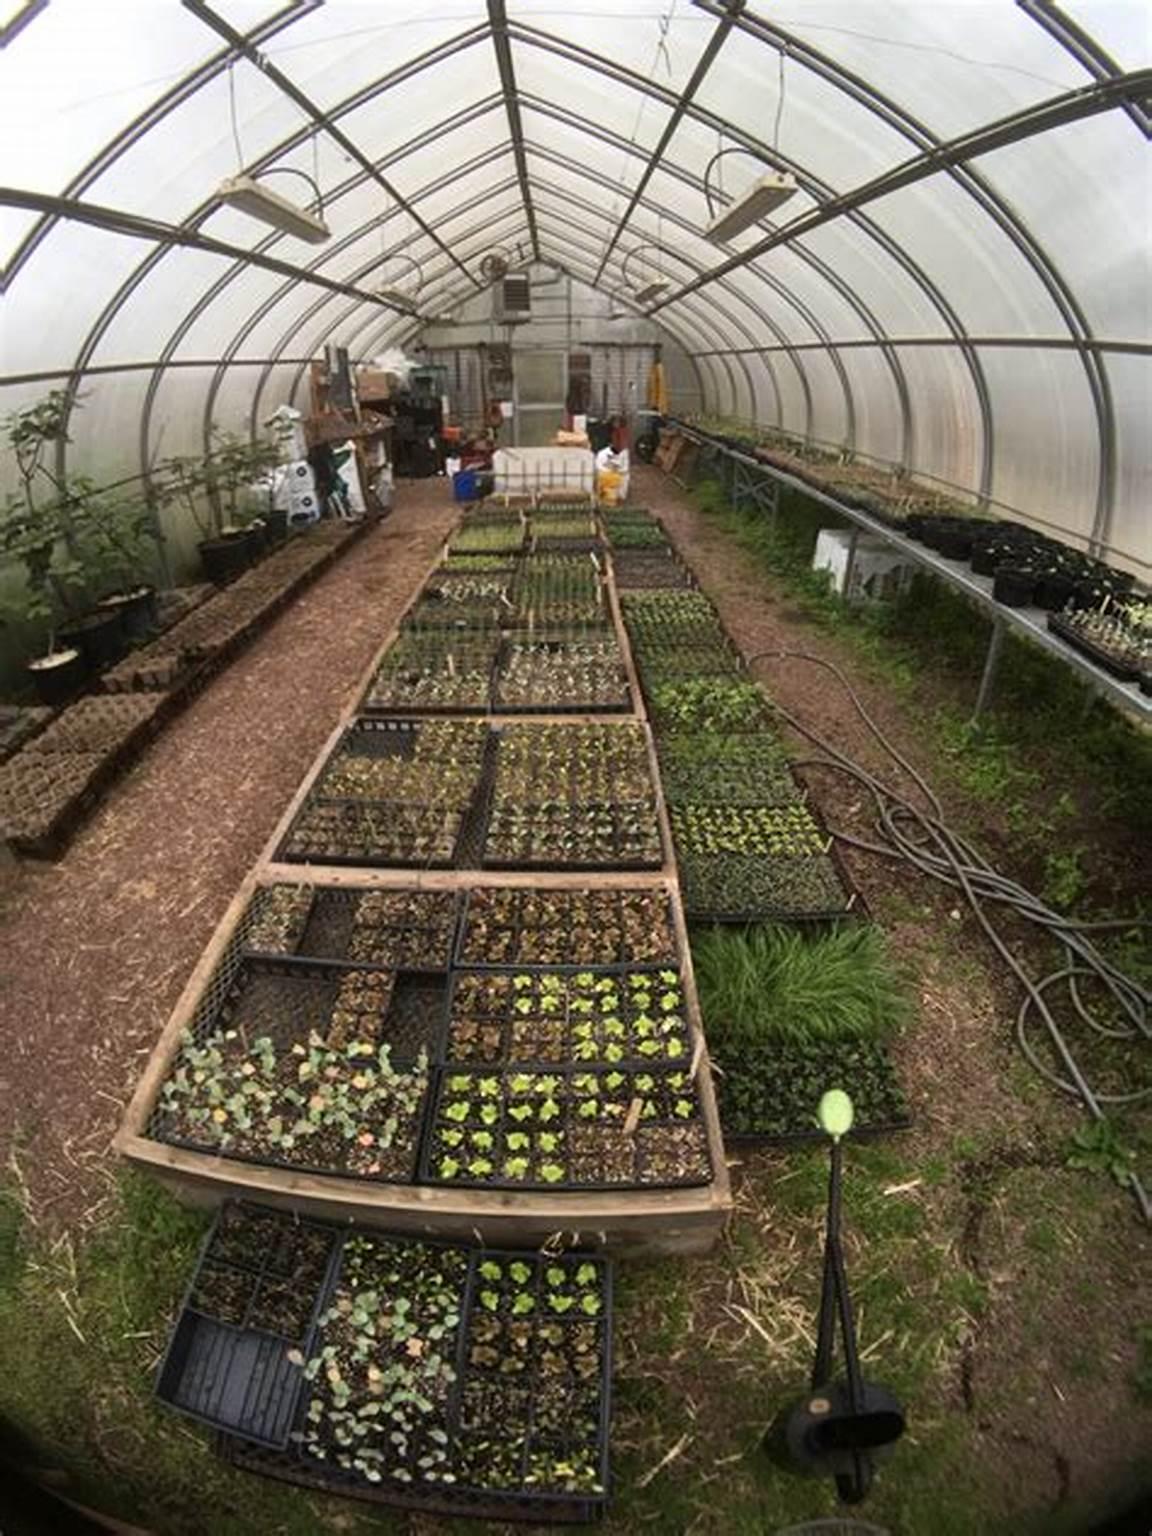
Eneo ambalo limetengwa maalumu kwa ajili ya kusia vitalu, tayari mbegu mbalimbali zimepandwa; zikiendelea kustawi na hatimaye miche ipatikane iliyo bora zaidi; ambayo huuzwa kwa wakulima hasa wenye mashamba makubwa ya mazao ya biashara.